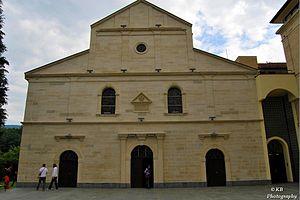
Le couvent franciscain de Šćit est un couvent de franciscains situé à Šćit, dans la municipalité de Prozor-Rama en Bosnie-Herzégovine. Il a sans doute été fondé au XVᵉ siècle et est inscrit sur la liste des monuments nationaux de Bosnie-Herzégovin.